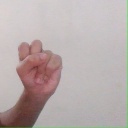
अक्षर: स